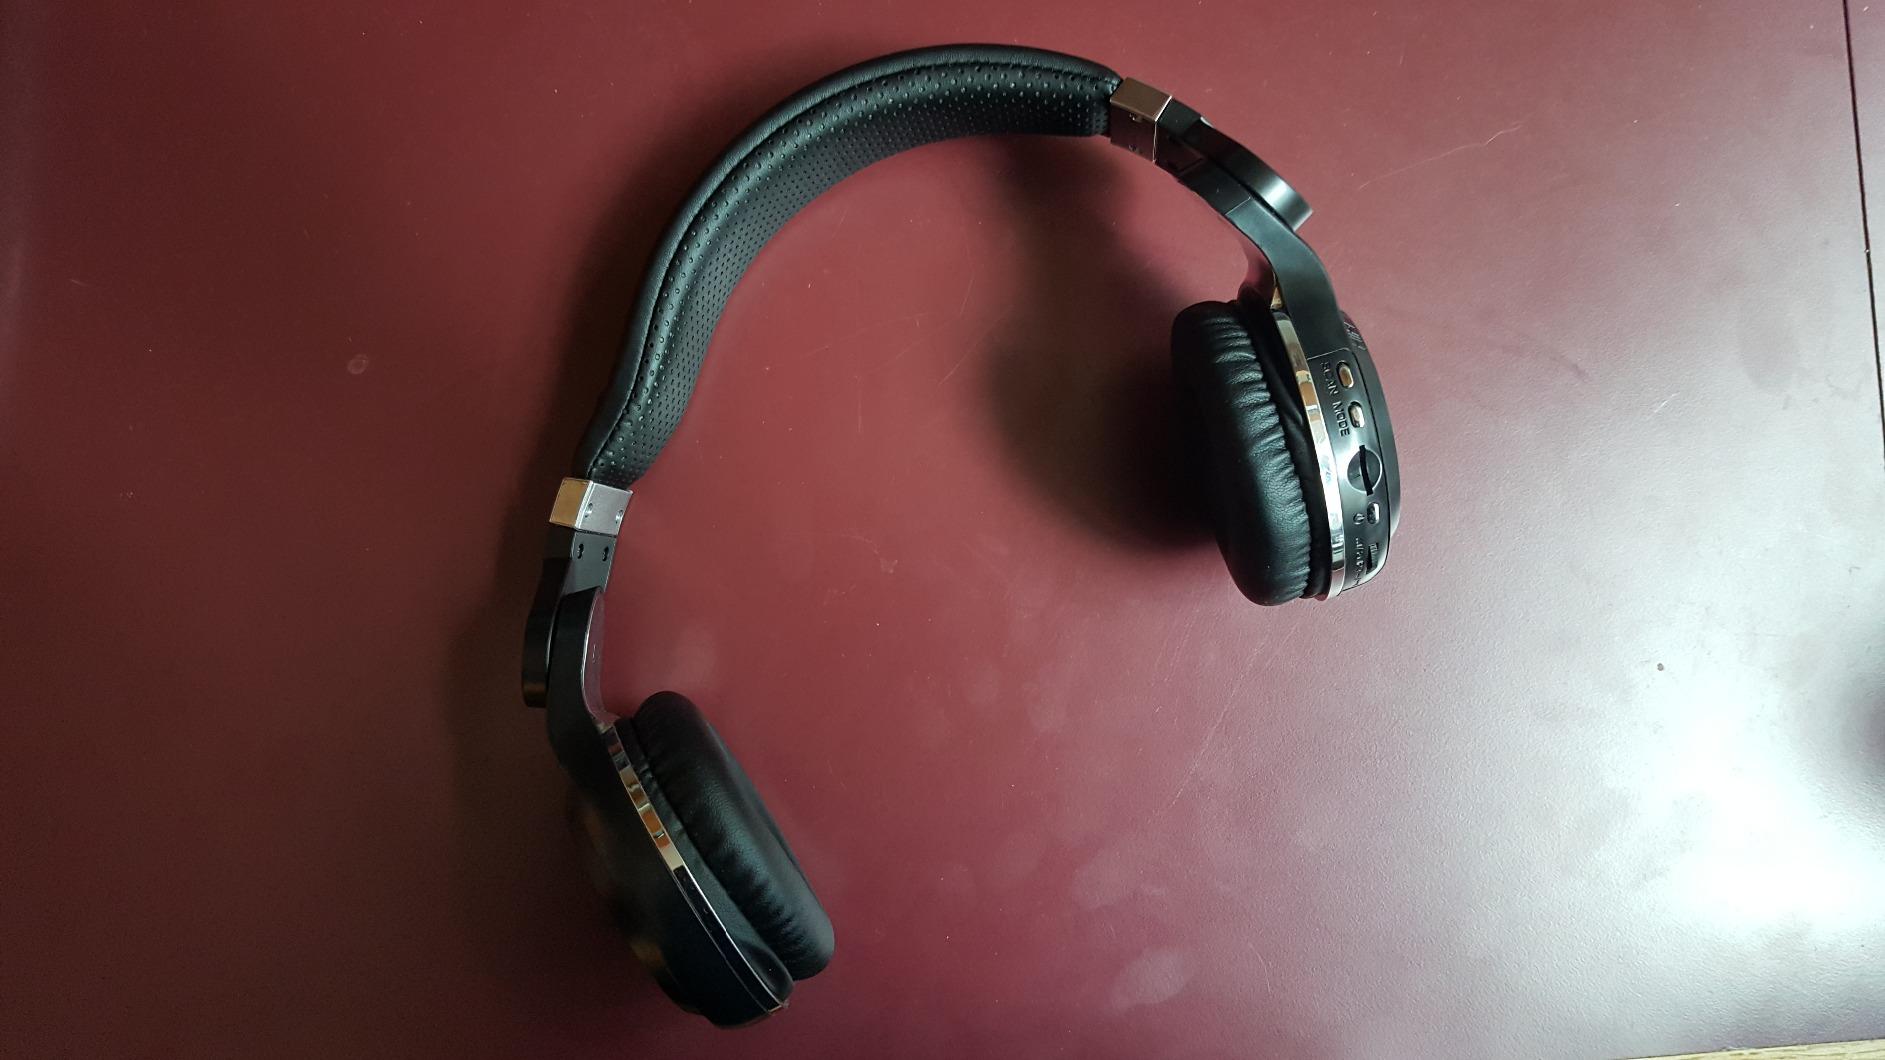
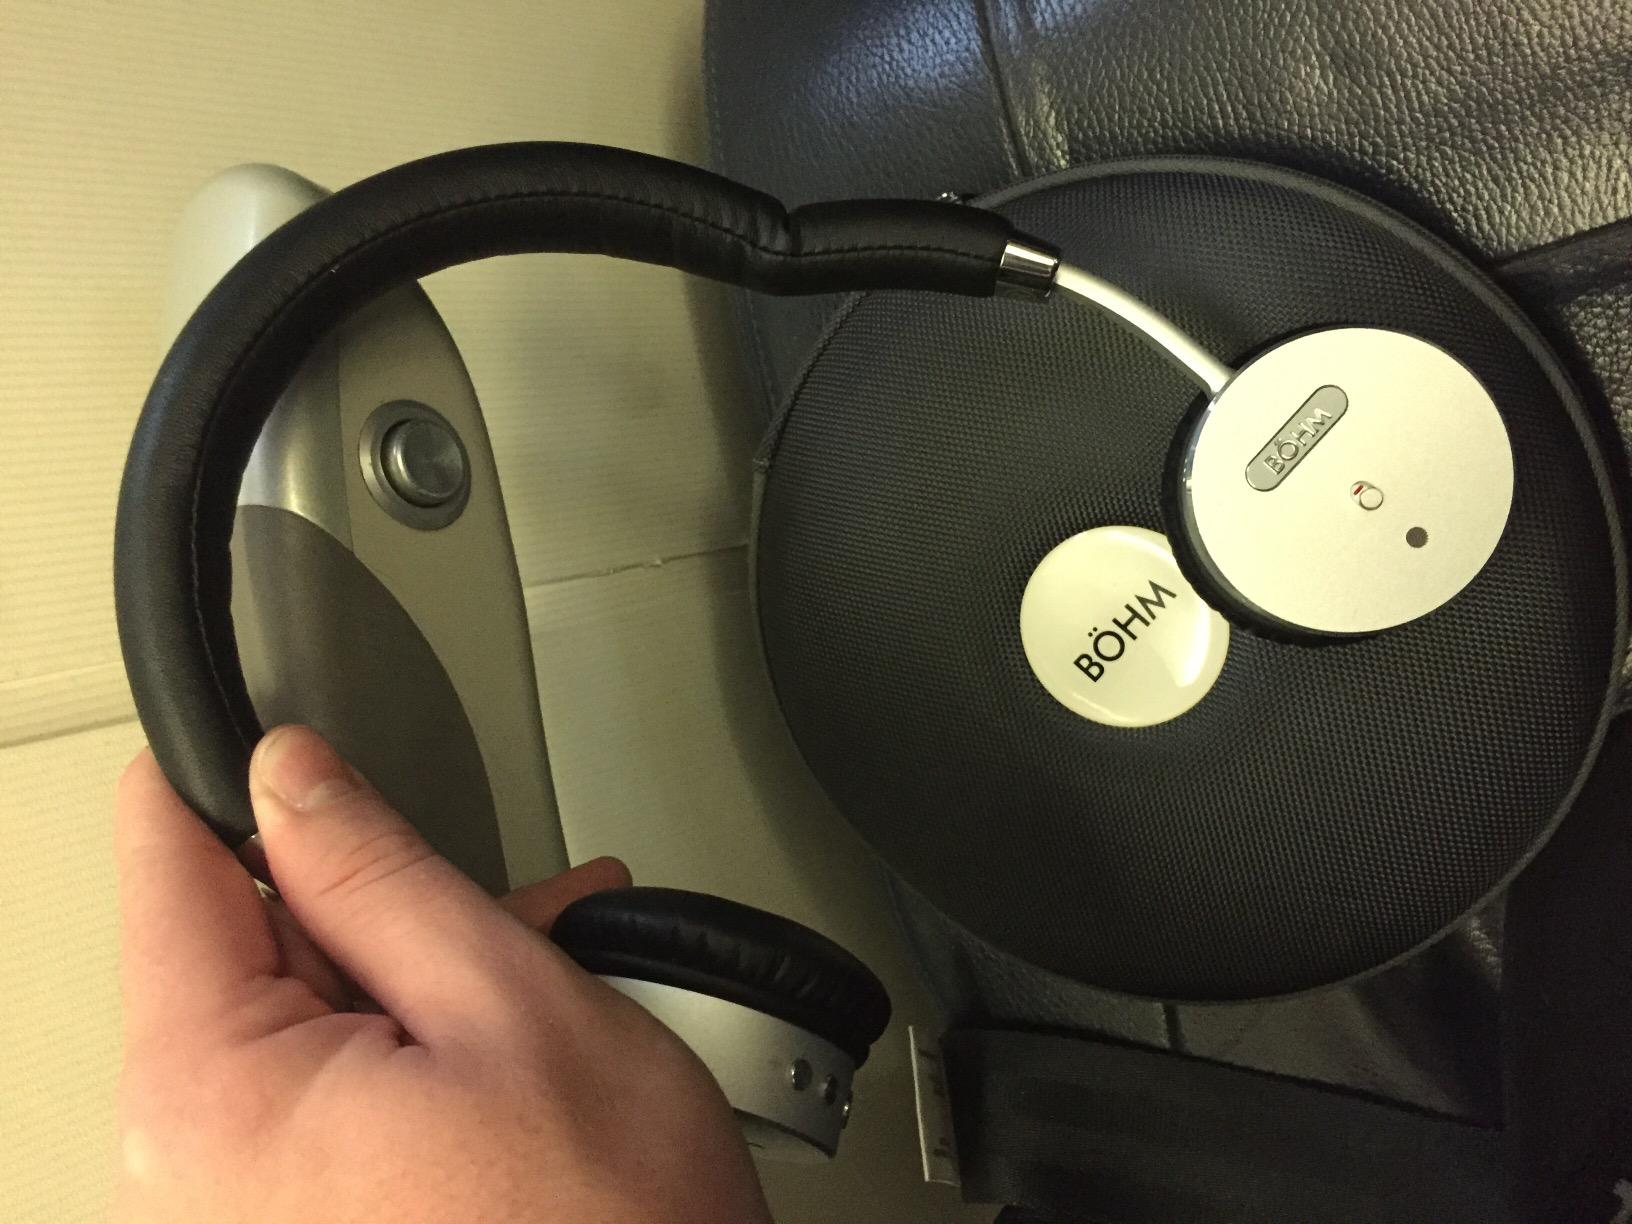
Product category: headphones
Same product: no